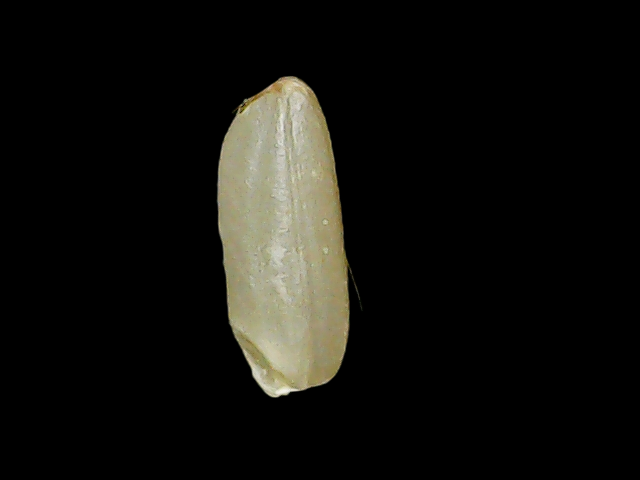
Rice variety: Binadhan12